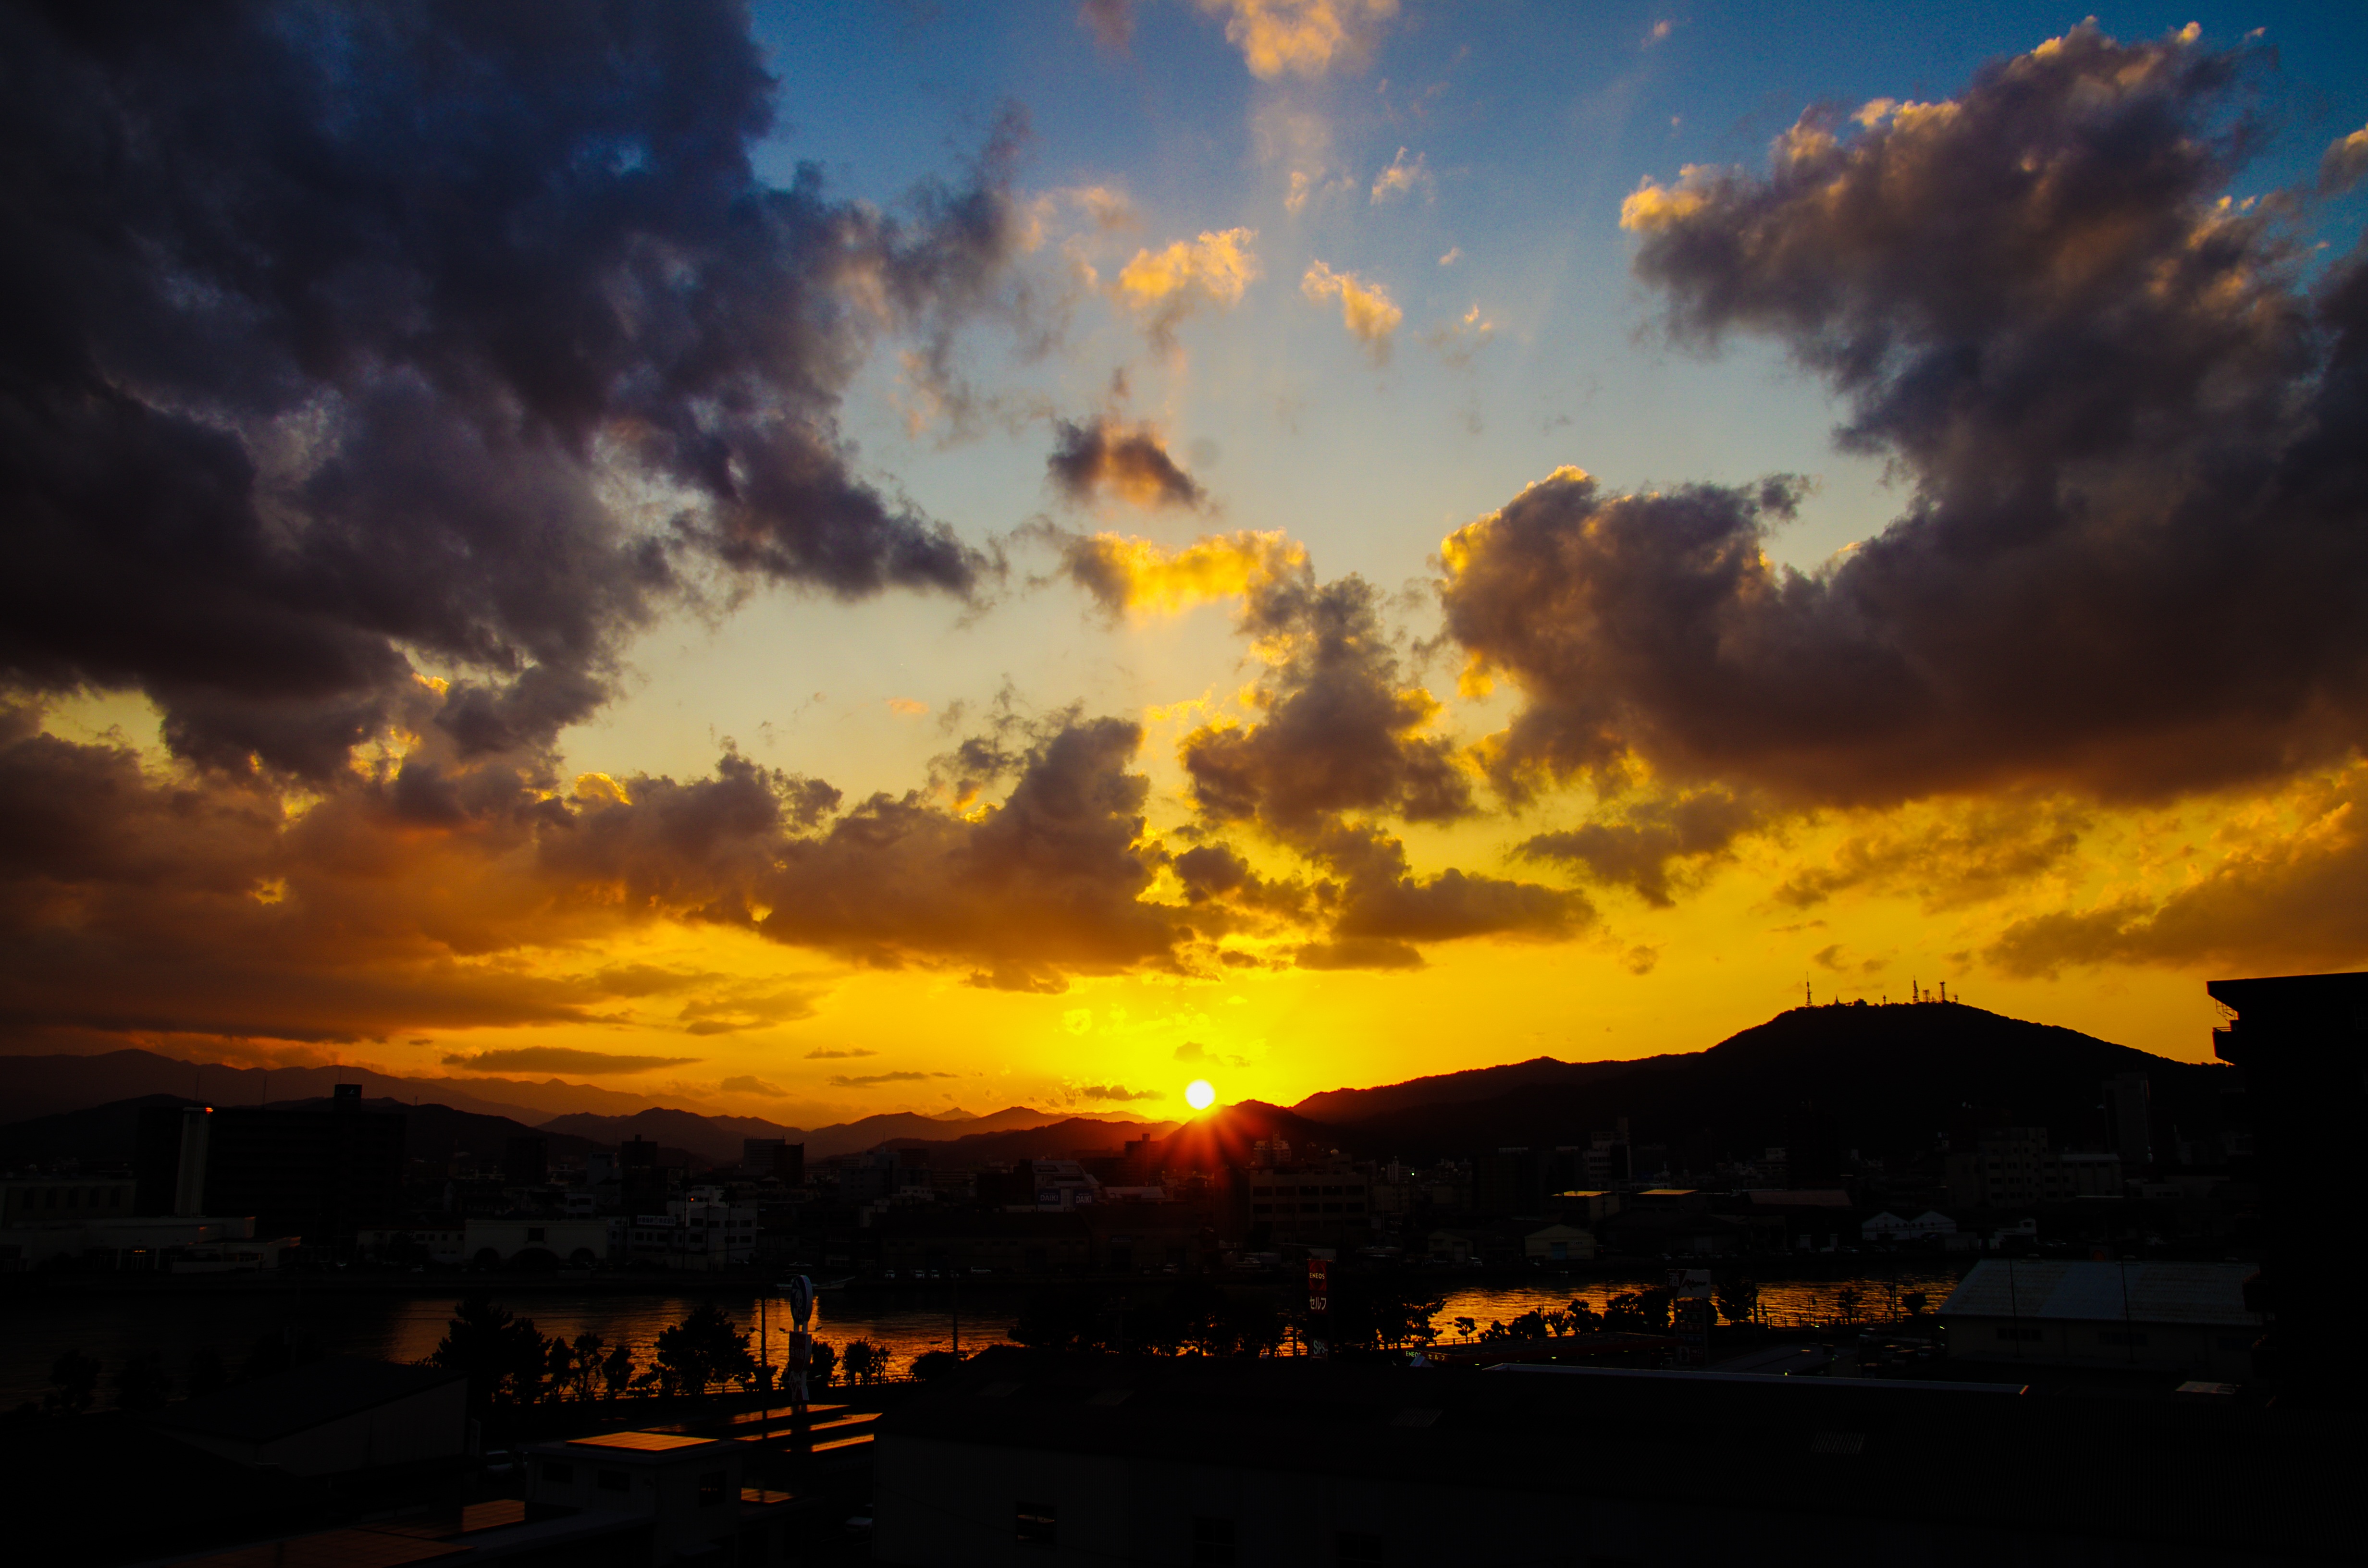
landscape, sea, horizon, silhouette, cloud, sky, sun, sunrise, sunset, sunlight, morning, dawn, atmosphere, dusk, evening, clouds, mountains, afterglow, red sky at morning